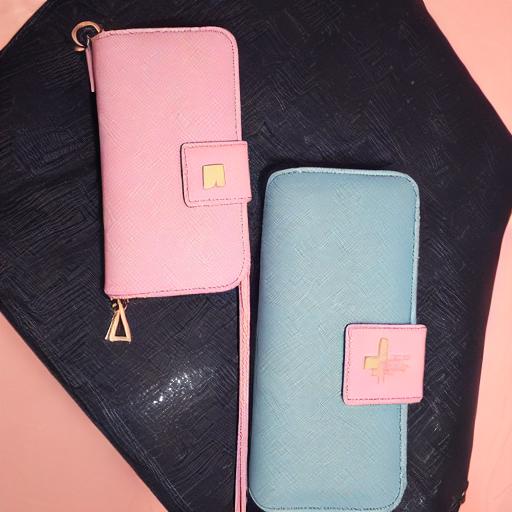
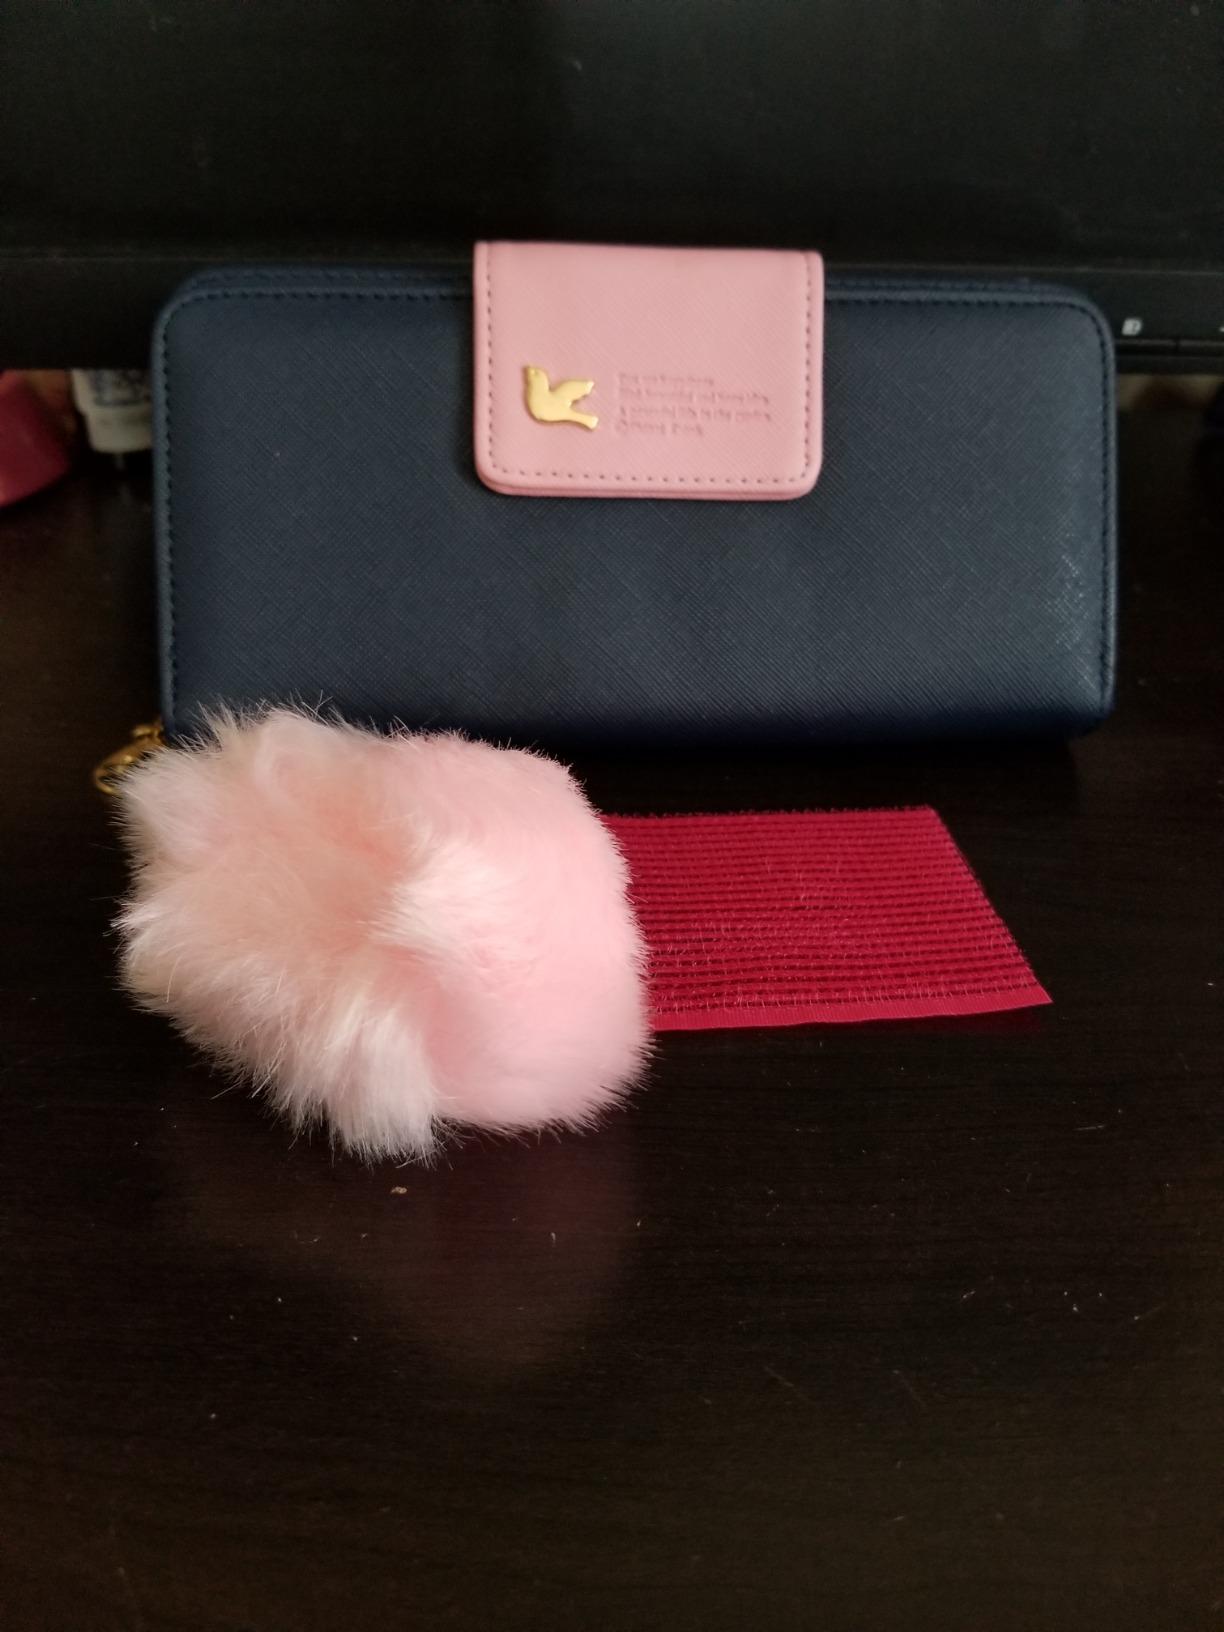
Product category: accessories_handbag
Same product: no